Invasion of Trinidad (1797)

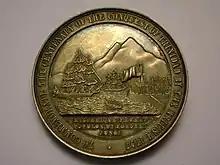
1897 medallion commemorating the centenary of the capture of Trinidad

On 12 February, an expedition composed of four ships of the line, two sloops and a bomb-vessel, under the command of Rear-Admiral Henry Harvey, in , having on board his ship Lieutenant-general Sir Ralph Abercromby, as the commanding officer of the troops to be employed, quit Port-Royal, Martinique. On 14 February, the rear-admiral arrived at the port of rendezvous, the island of Carriacou, and was there joined by another sail of the line, the 74-gun third-rate, two frigates, three sloops, and several transports, containing the troops destined for the attack.